Bardowie Castle

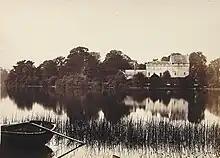
Bardowie Castle in 1870

Bardowie Castle is located east of Milngavie, in East Dunbartonshire, Scotland. The A-Listed building overlooks Bardowie Loch. The oldest sections were built in the 16th century and additions were made in the 17th and 18th centuries.